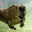
Label: beaver